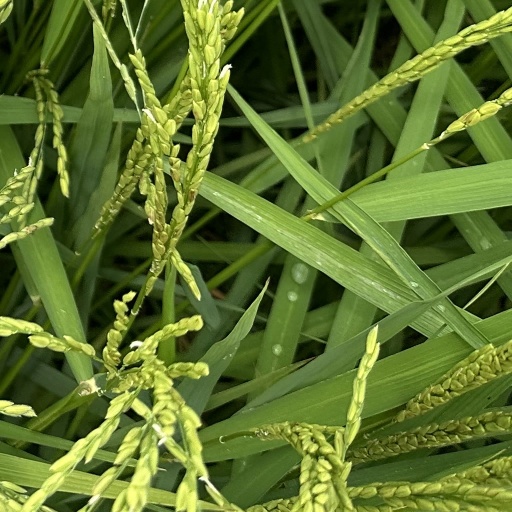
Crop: rice